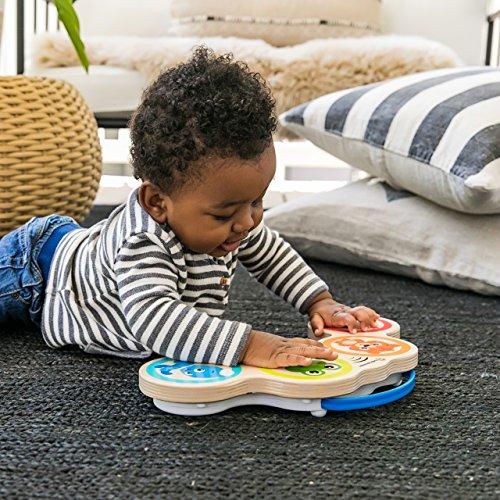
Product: Baby Einstein Magic Touch Drums Wooden Drum Musical Toy, Ages 6 months and up
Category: Toys & Games | Learning & Education | Musical Instruments | Drums & Percussion
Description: Blue grip handle means baby can play anywhere.
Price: $14.95